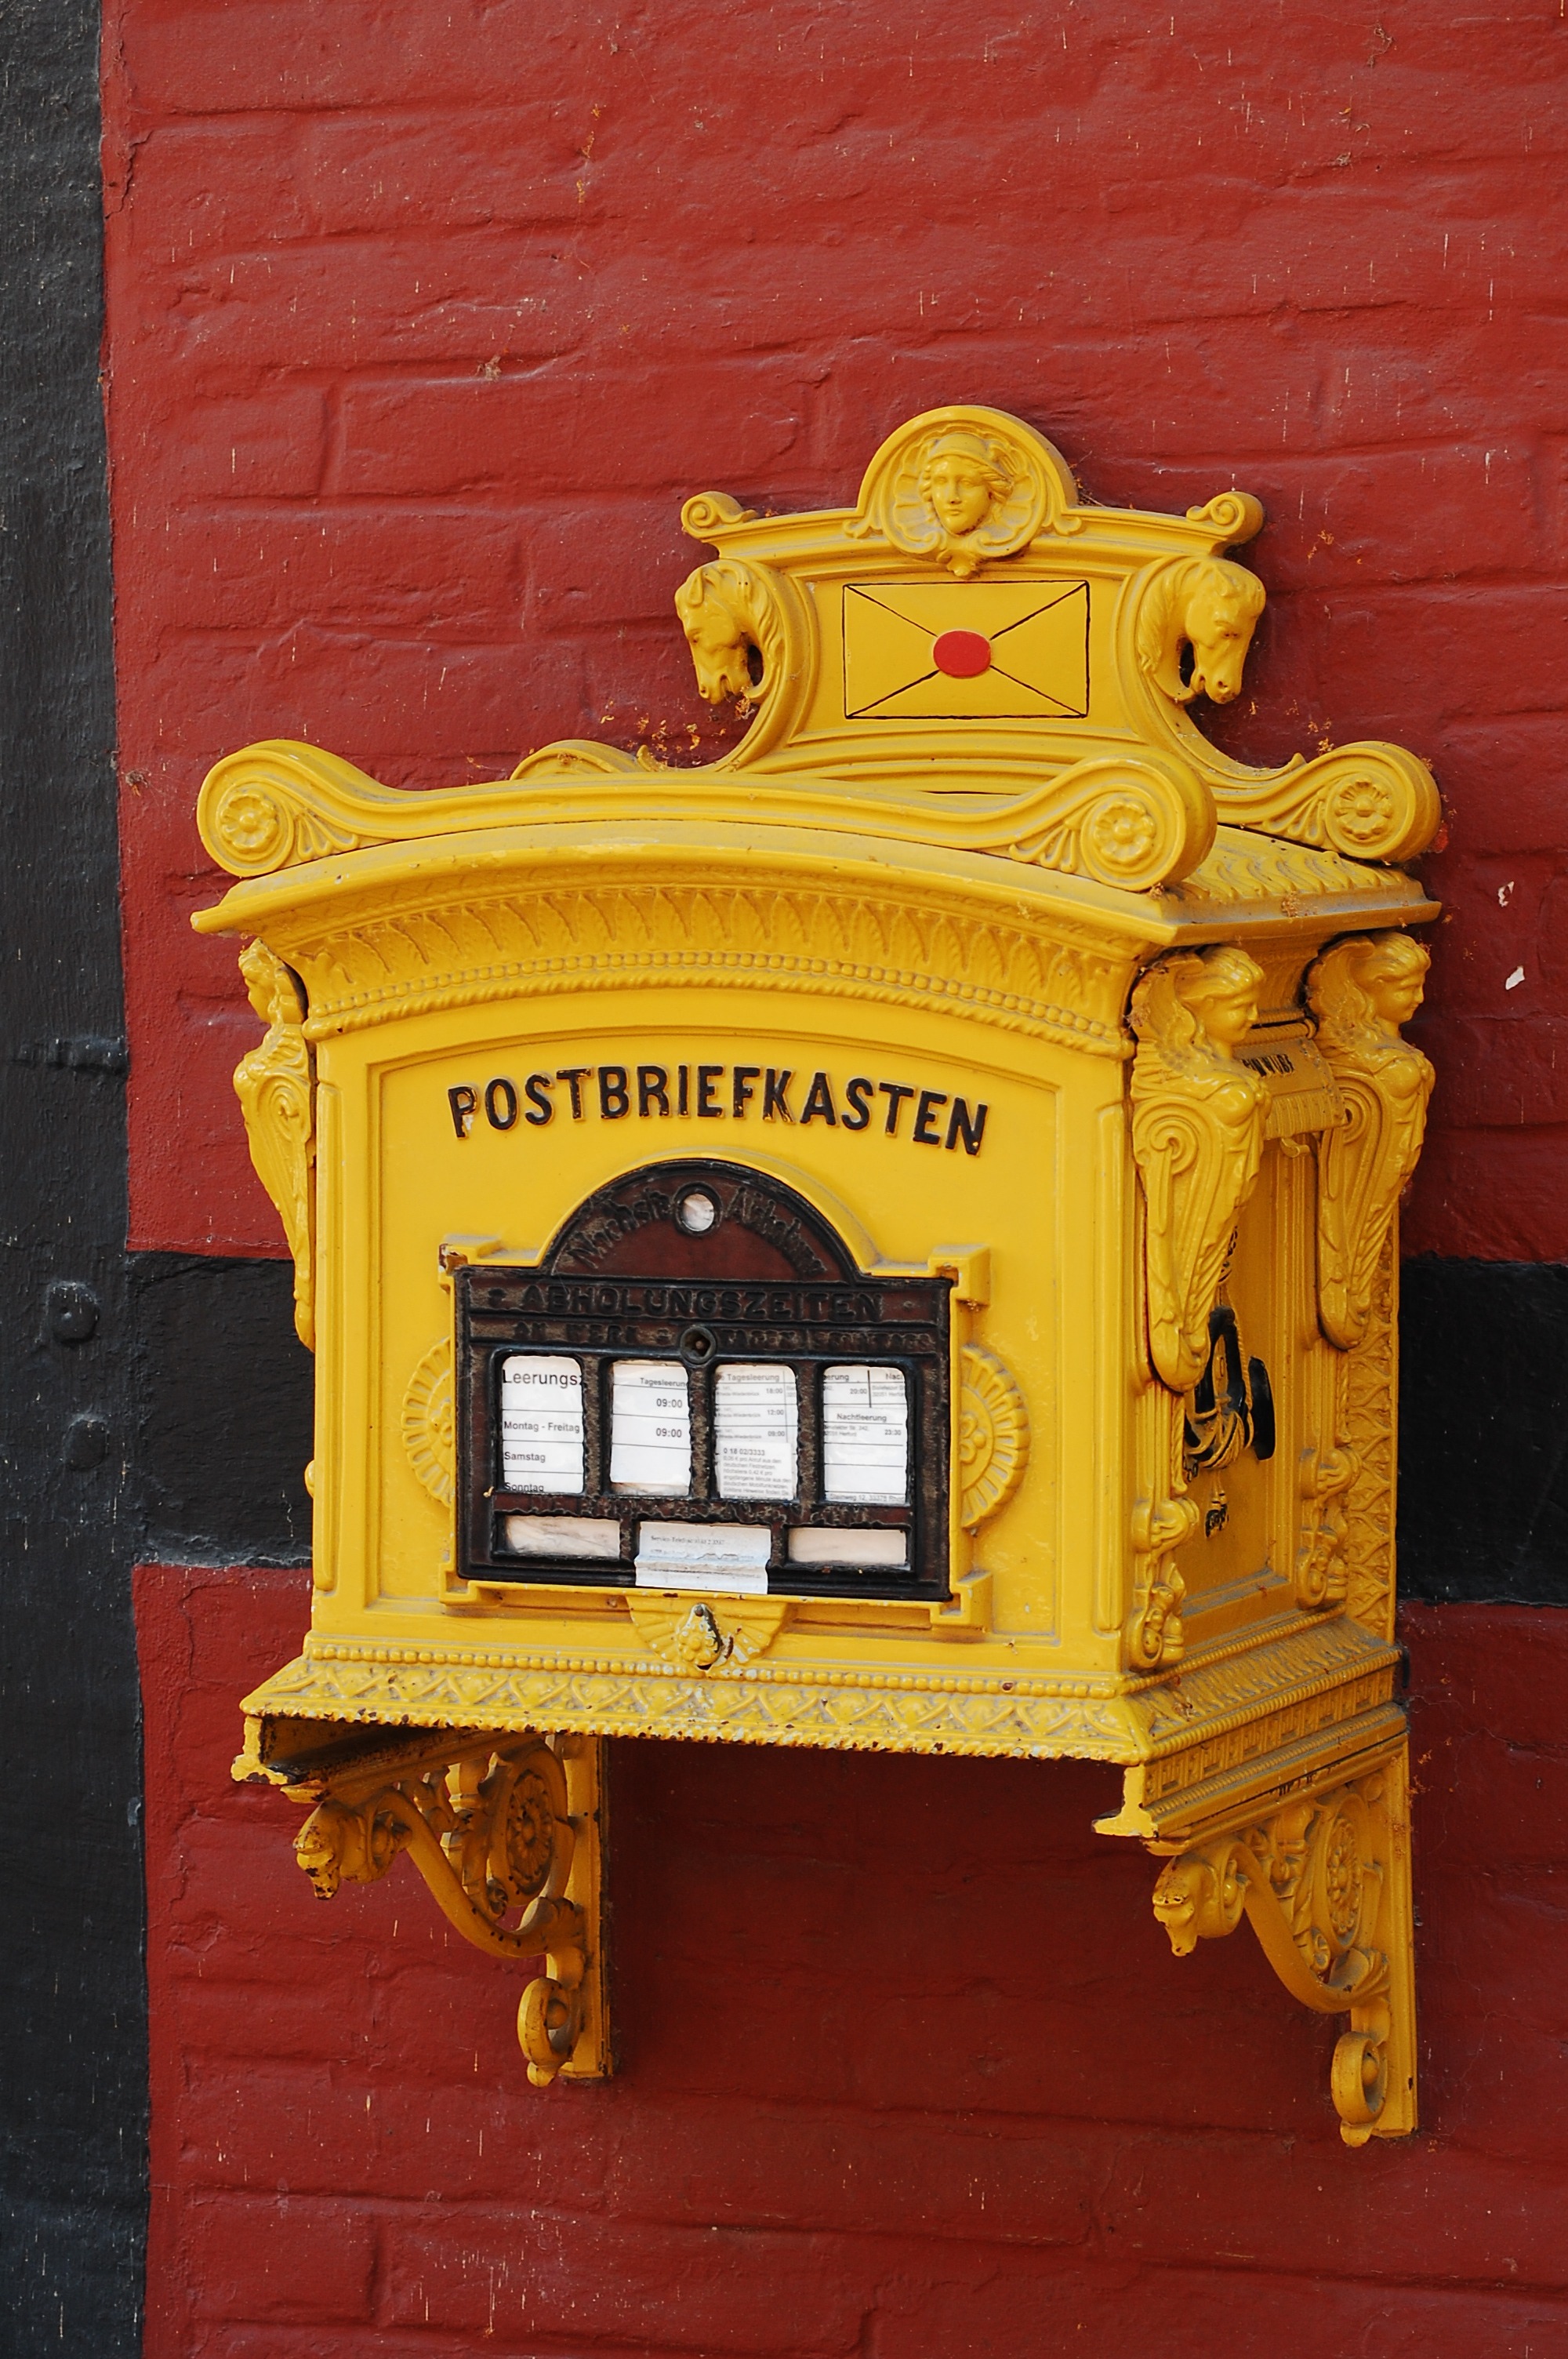
post, wood, red, furniture, yellow, mailbox, temple, carving, blacksmithing, letter boxes, post horn, ancient history